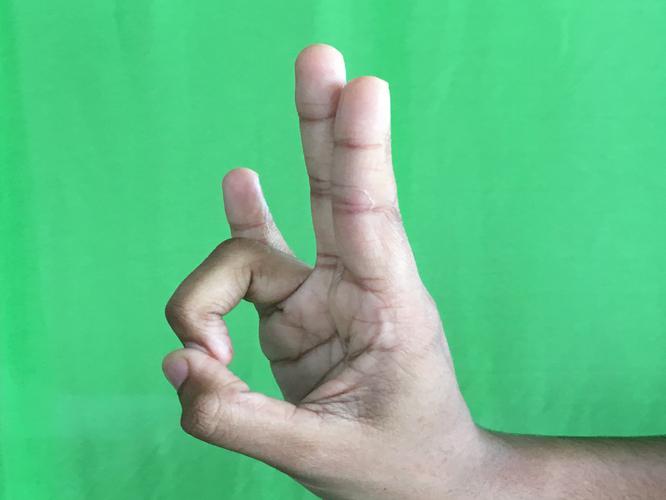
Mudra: Mayura
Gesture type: single_hand